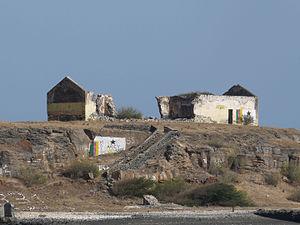
Praia (Cap-Vert)